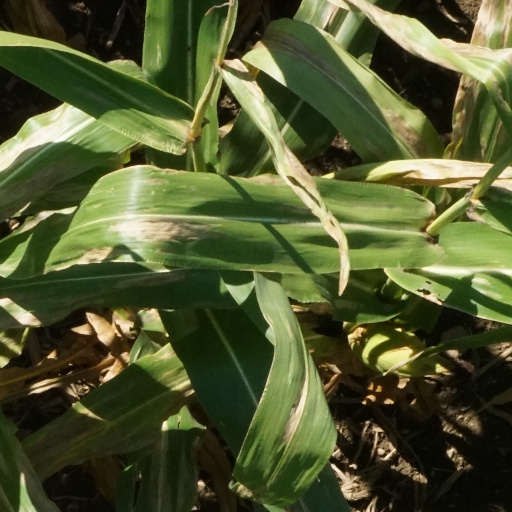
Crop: maize; corn